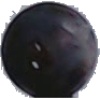
Label: blue_grape